Riding for Germany

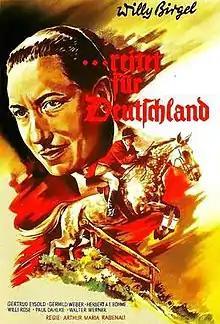

Riding for Germany is a 1941 German drama film directed by Arthur Maria Rabenalt and starring Willy Birgel, Gertrud Eysoldt and Gerhild Weber. A German cavalry officer, badly injured during the First World War, emerges as a leading competitor in post-war equestrian events.